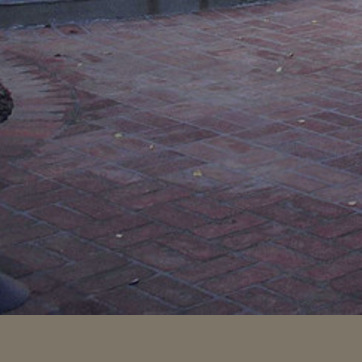
Material: brick